Jack Lowe (Australian footballer)

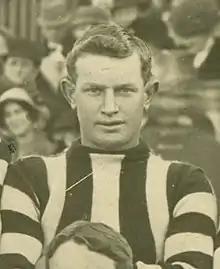
Lowe in 1912

Jack Lowe (24 October 1890 – 1 May 1944) was an Australian rules footballer who played for Collingwood and Carlton in the Victorian Football League (VFL).